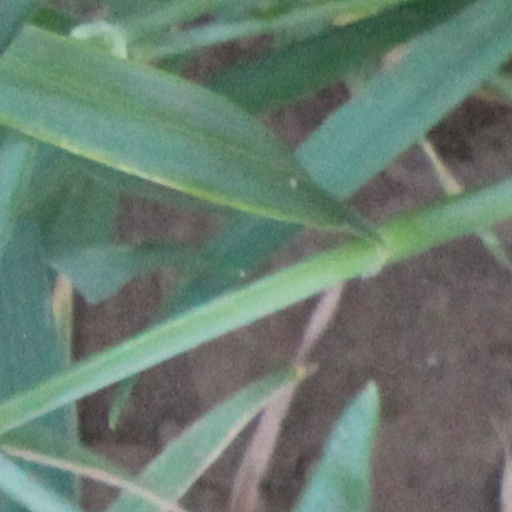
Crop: wheat